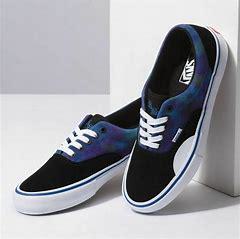
Brand: Vans
Model: Era